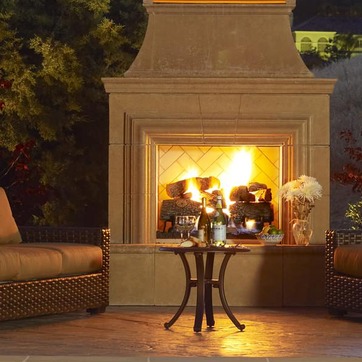
Material: other